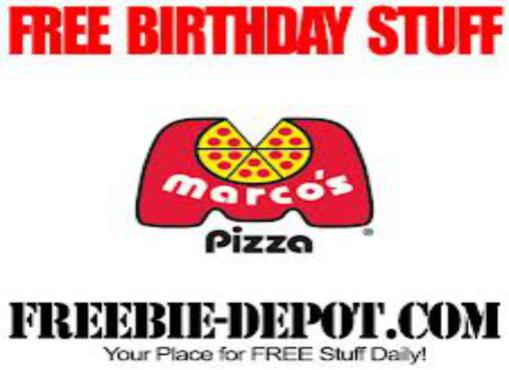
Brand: marco's pizza
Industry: Food